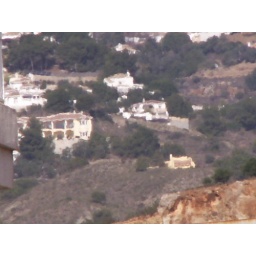
Zooming in on some houses on the hillside while standing on the street in Los Boliches